Muntin

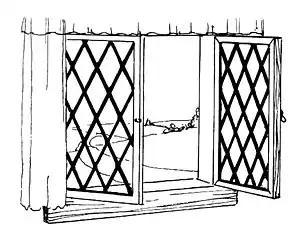
Diagonal muntins separating diamond-shaped panes of glass in a casement window.

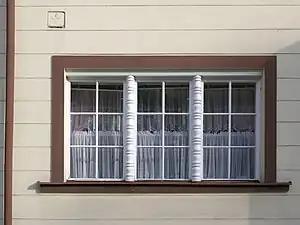
Muntins divide each window into six panes of glass. Rounded mullions separate the three casement windows. Nový Bor, the Czech Republic.

A muntin (US), muntin bar, glazing bar (UK), or sash bar is a strip of wood or metal separating and holding panes of glass in a window. Muntins can be found in doors, windows, and furniture, typically in Western styles of architecture. Muntins divide a single window sash or casement into a grid system of small panes of glass, called "lights" or "lites".